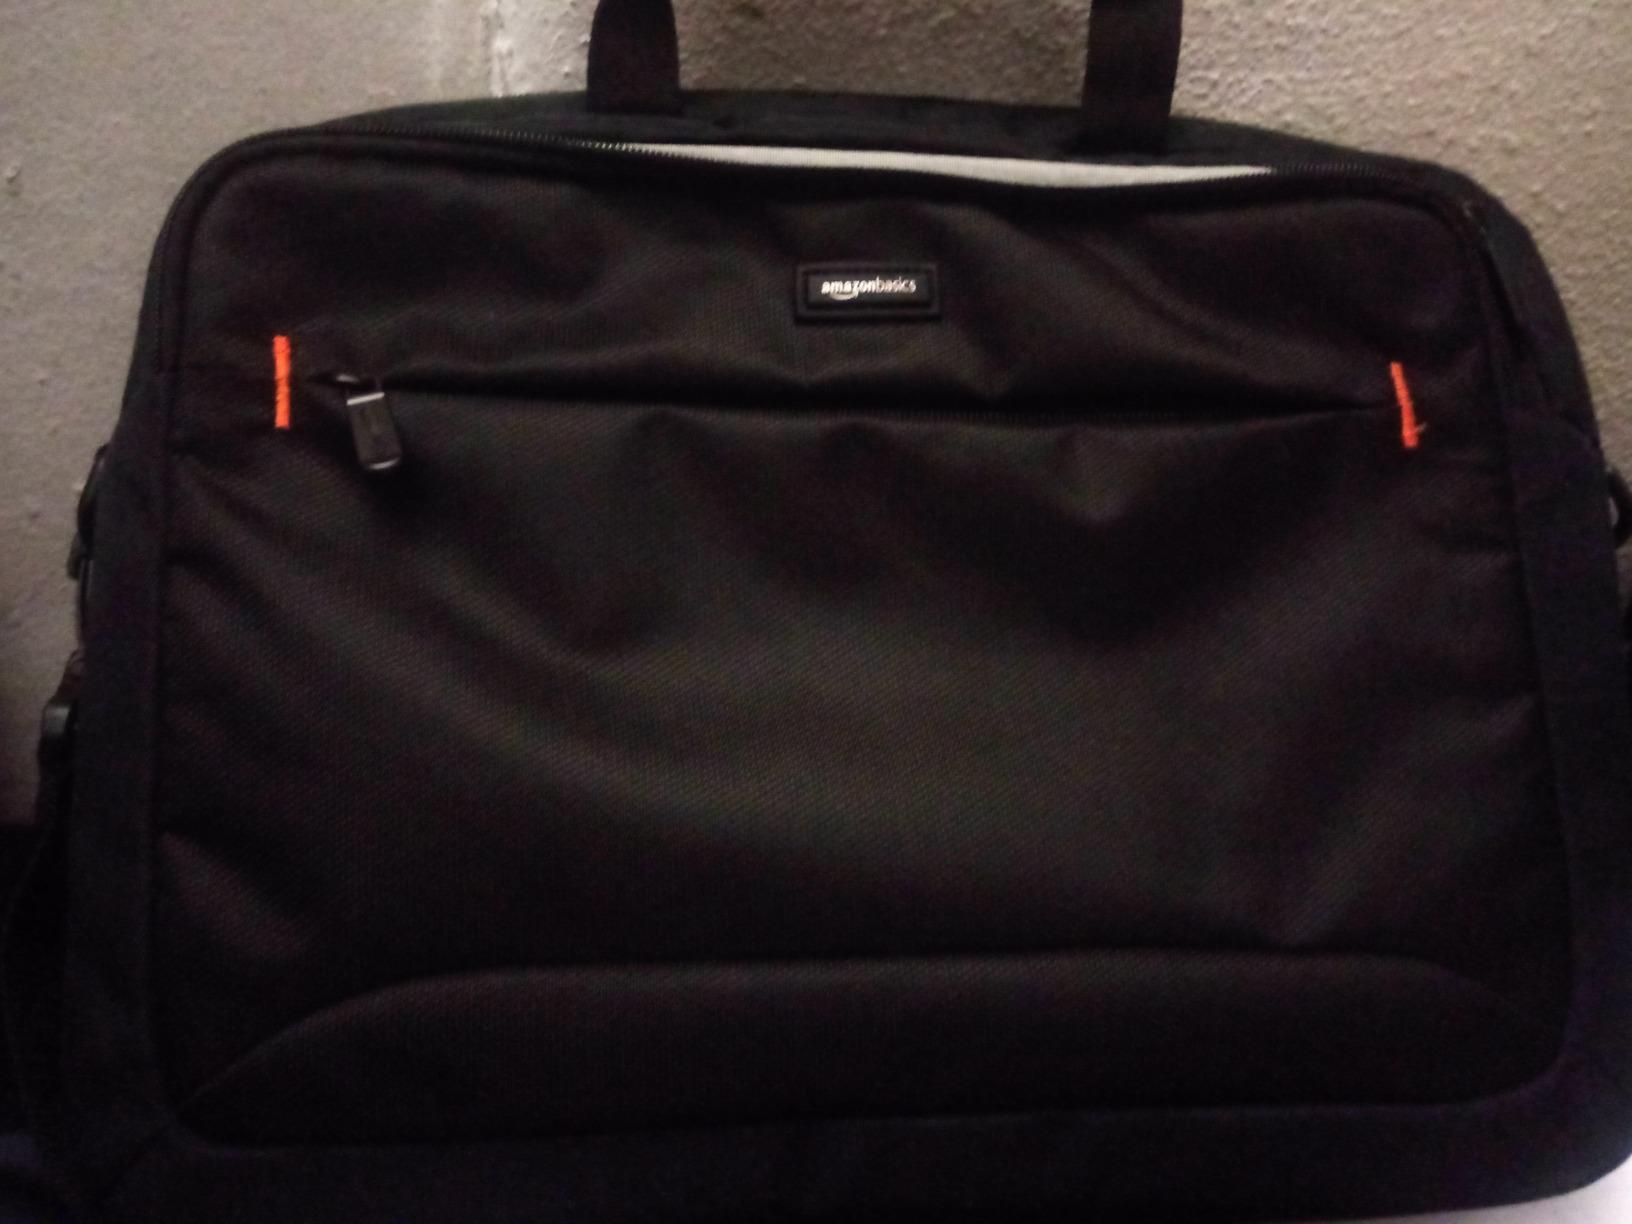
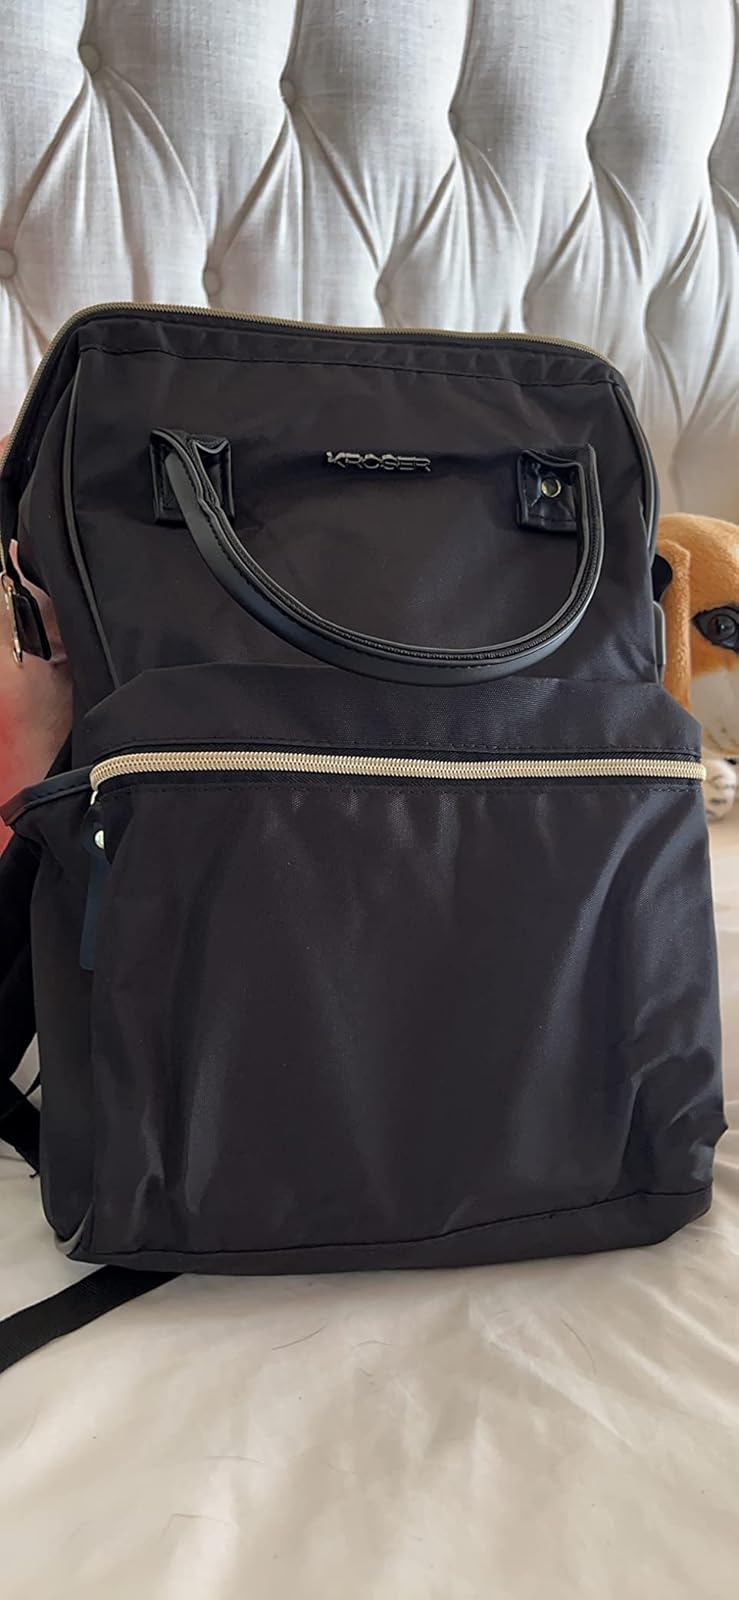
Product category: bag
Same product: no